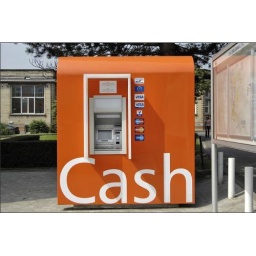
Pareti orange e gray realizzate in KYDEX T laminati con tecnica di stampaggio a membrana. Spessore utilizzato 0,7mm.